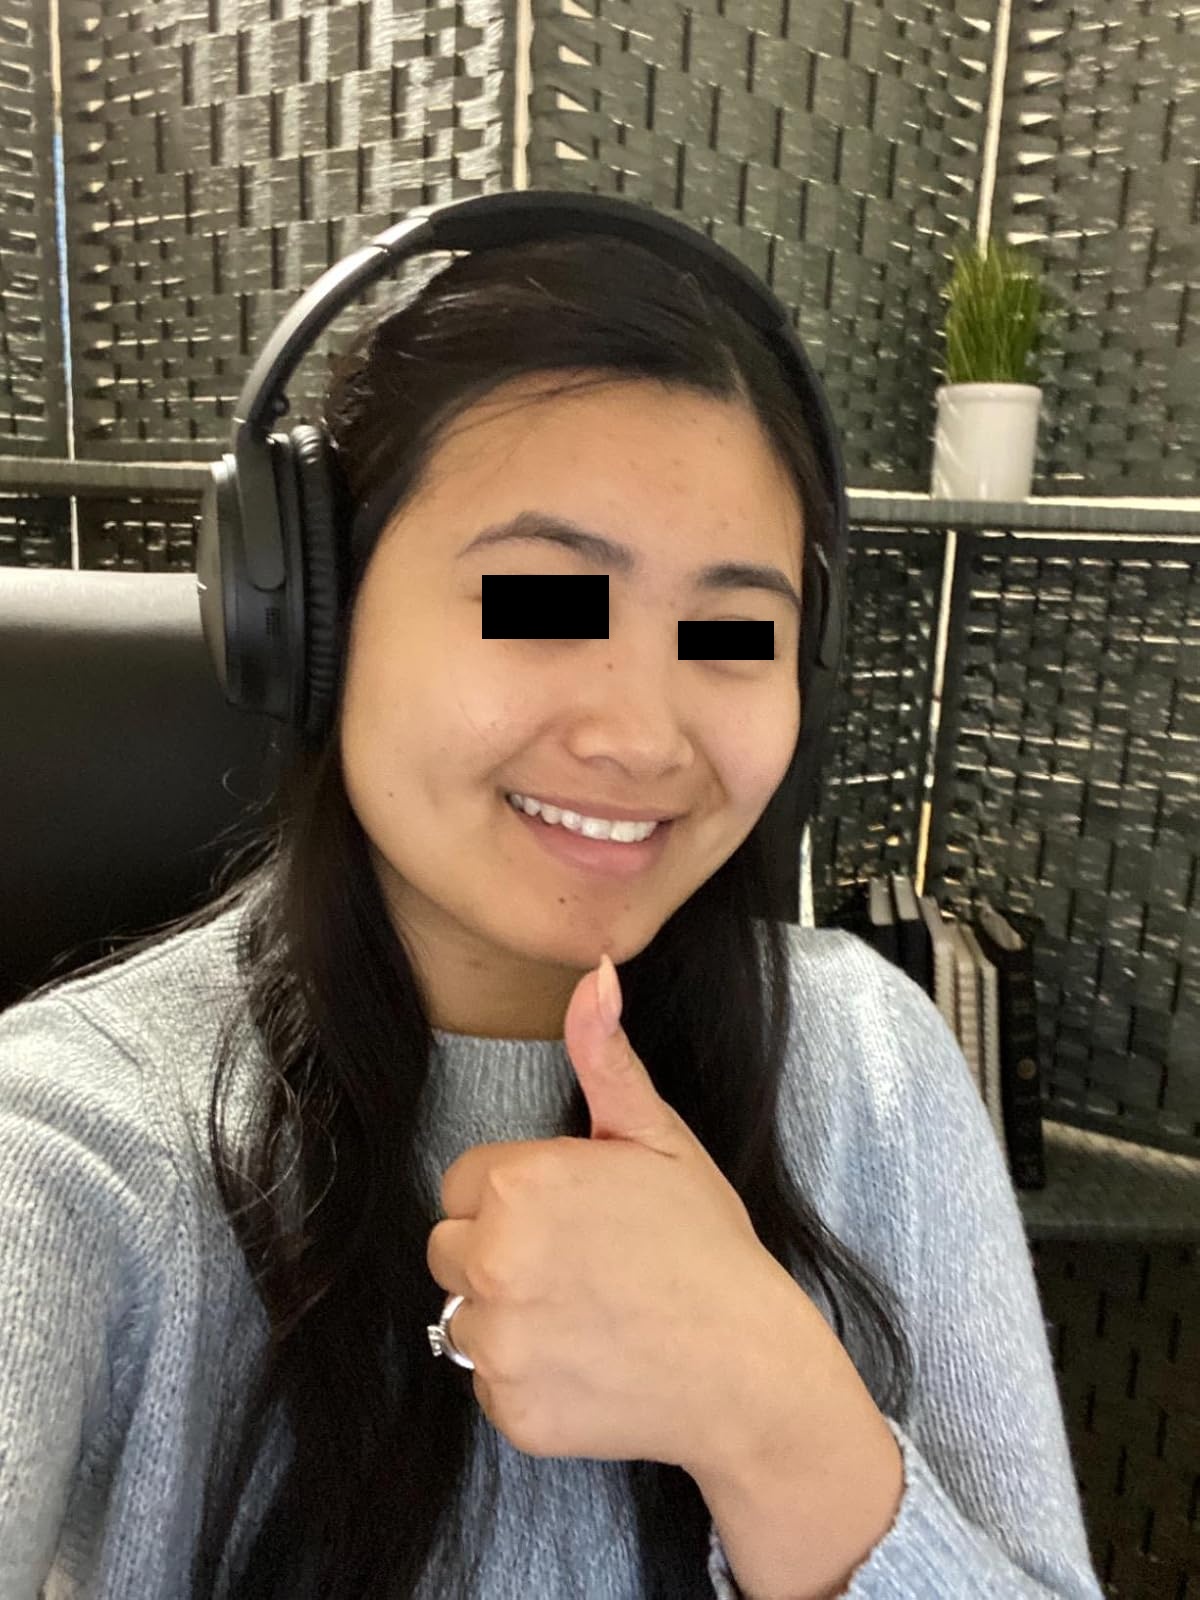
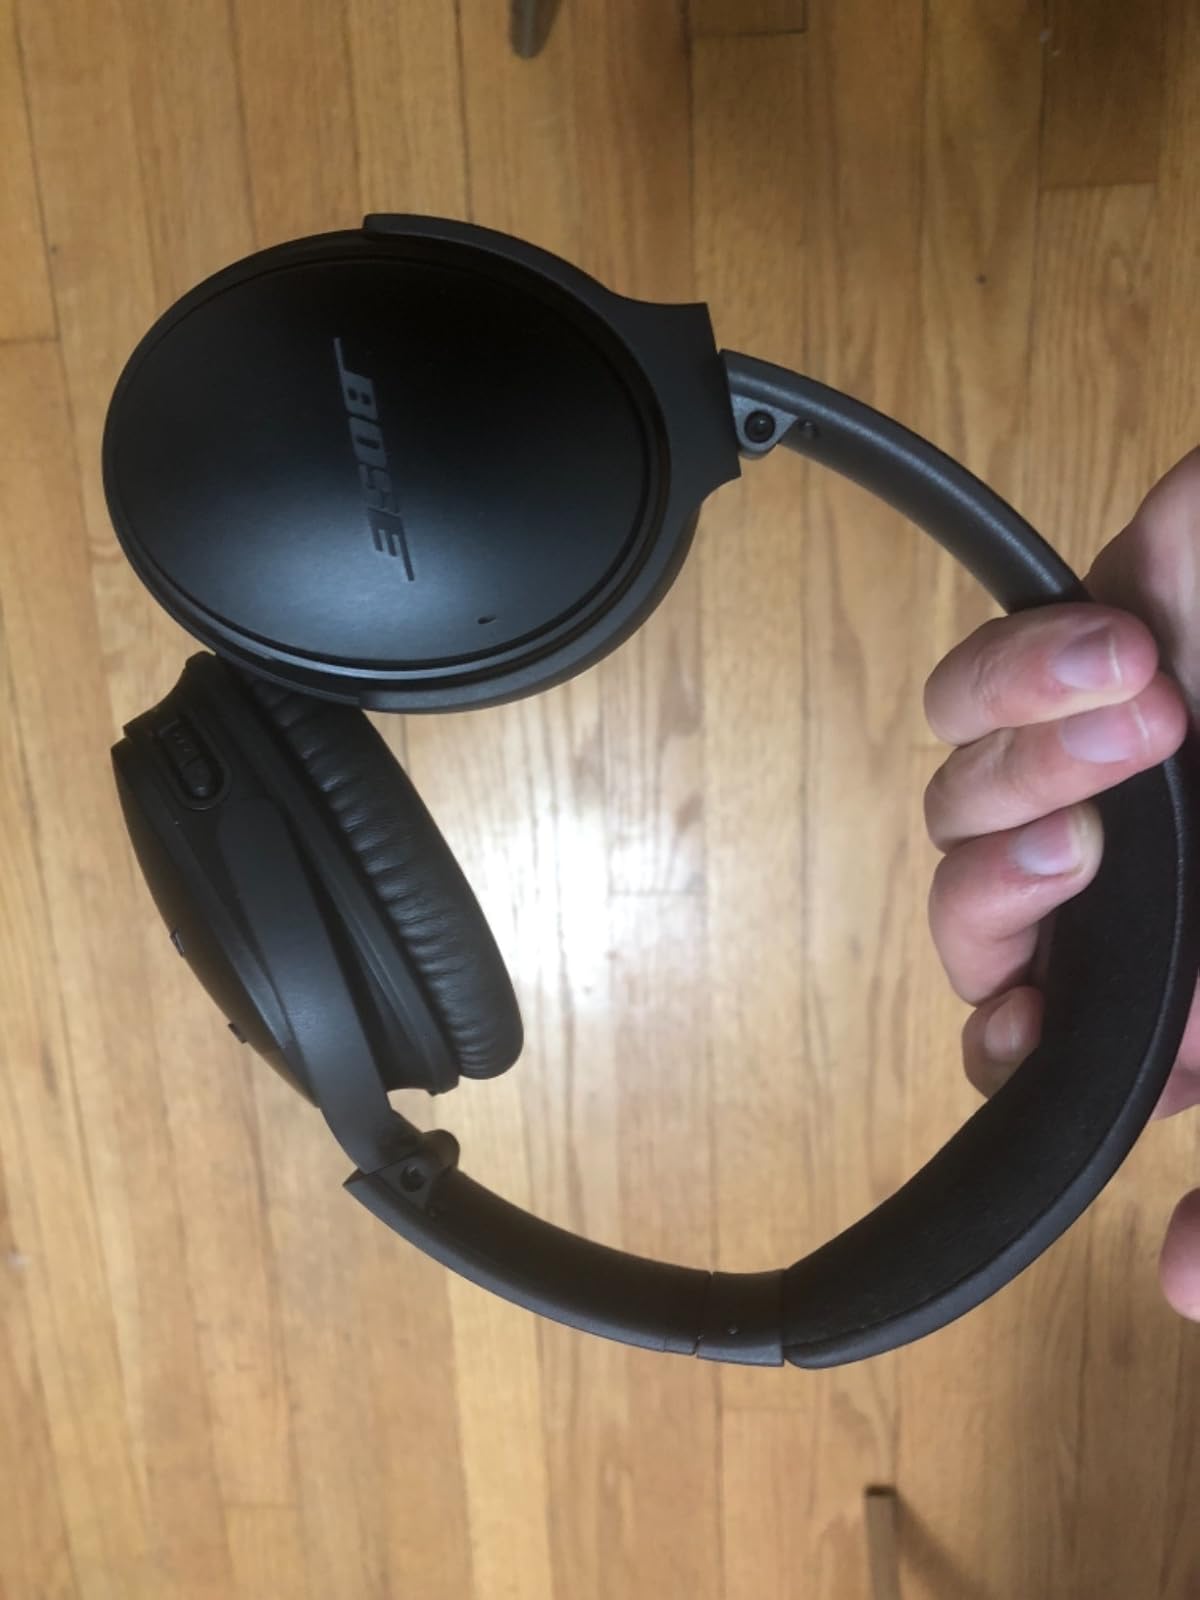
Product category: headphones
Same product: yes